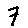
Label: 7